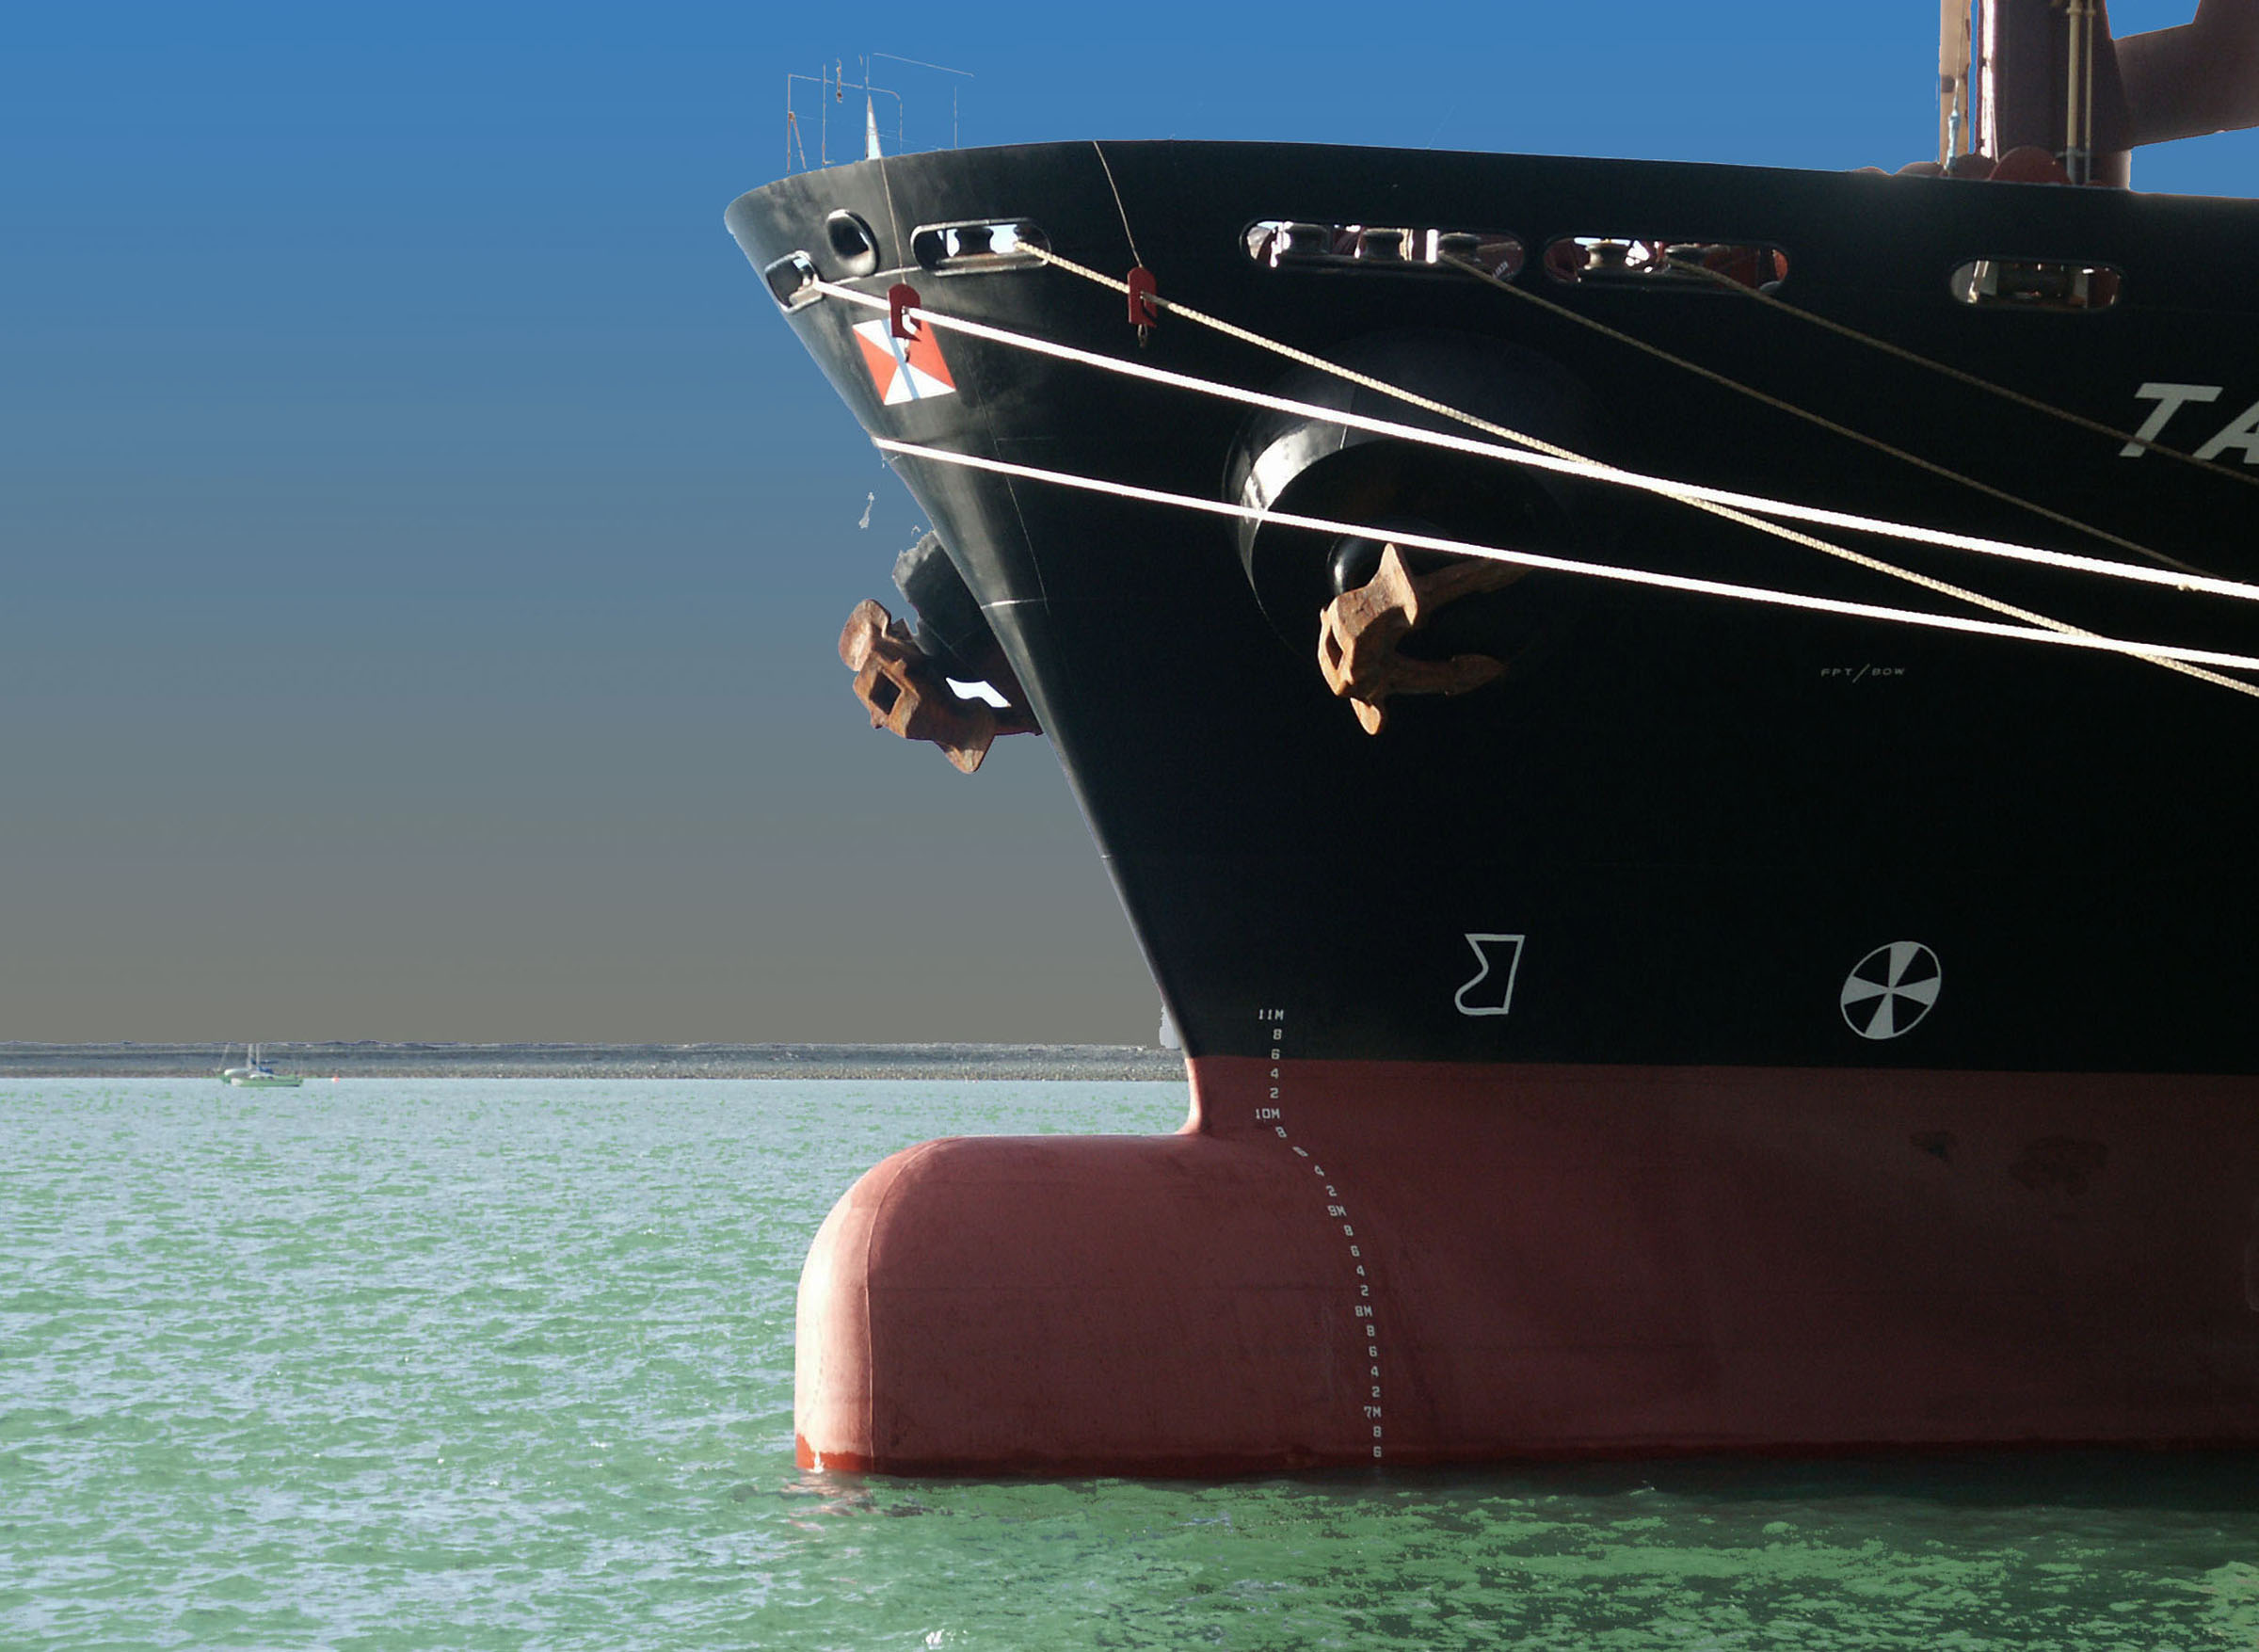
sea, boat, ship, vehicle, publicdomain, boats, marine, shipping, watercraft, bulbousbow, passenger ship, waterline, freight transport